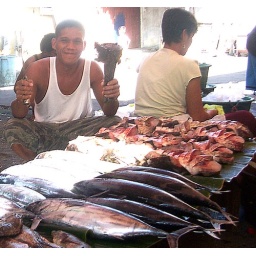
Tuna and Talapia are common in the market place with some fish still flapping off the table!